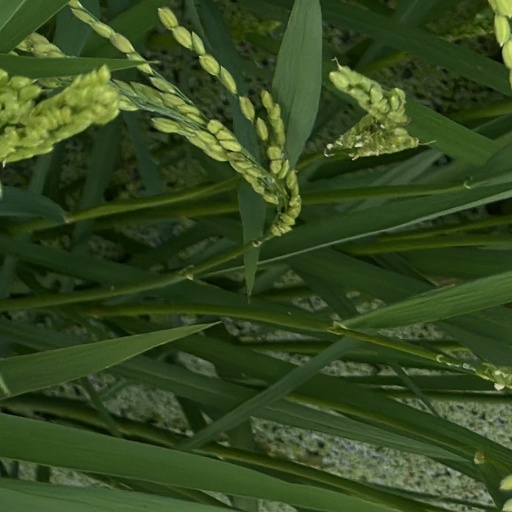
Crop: rice